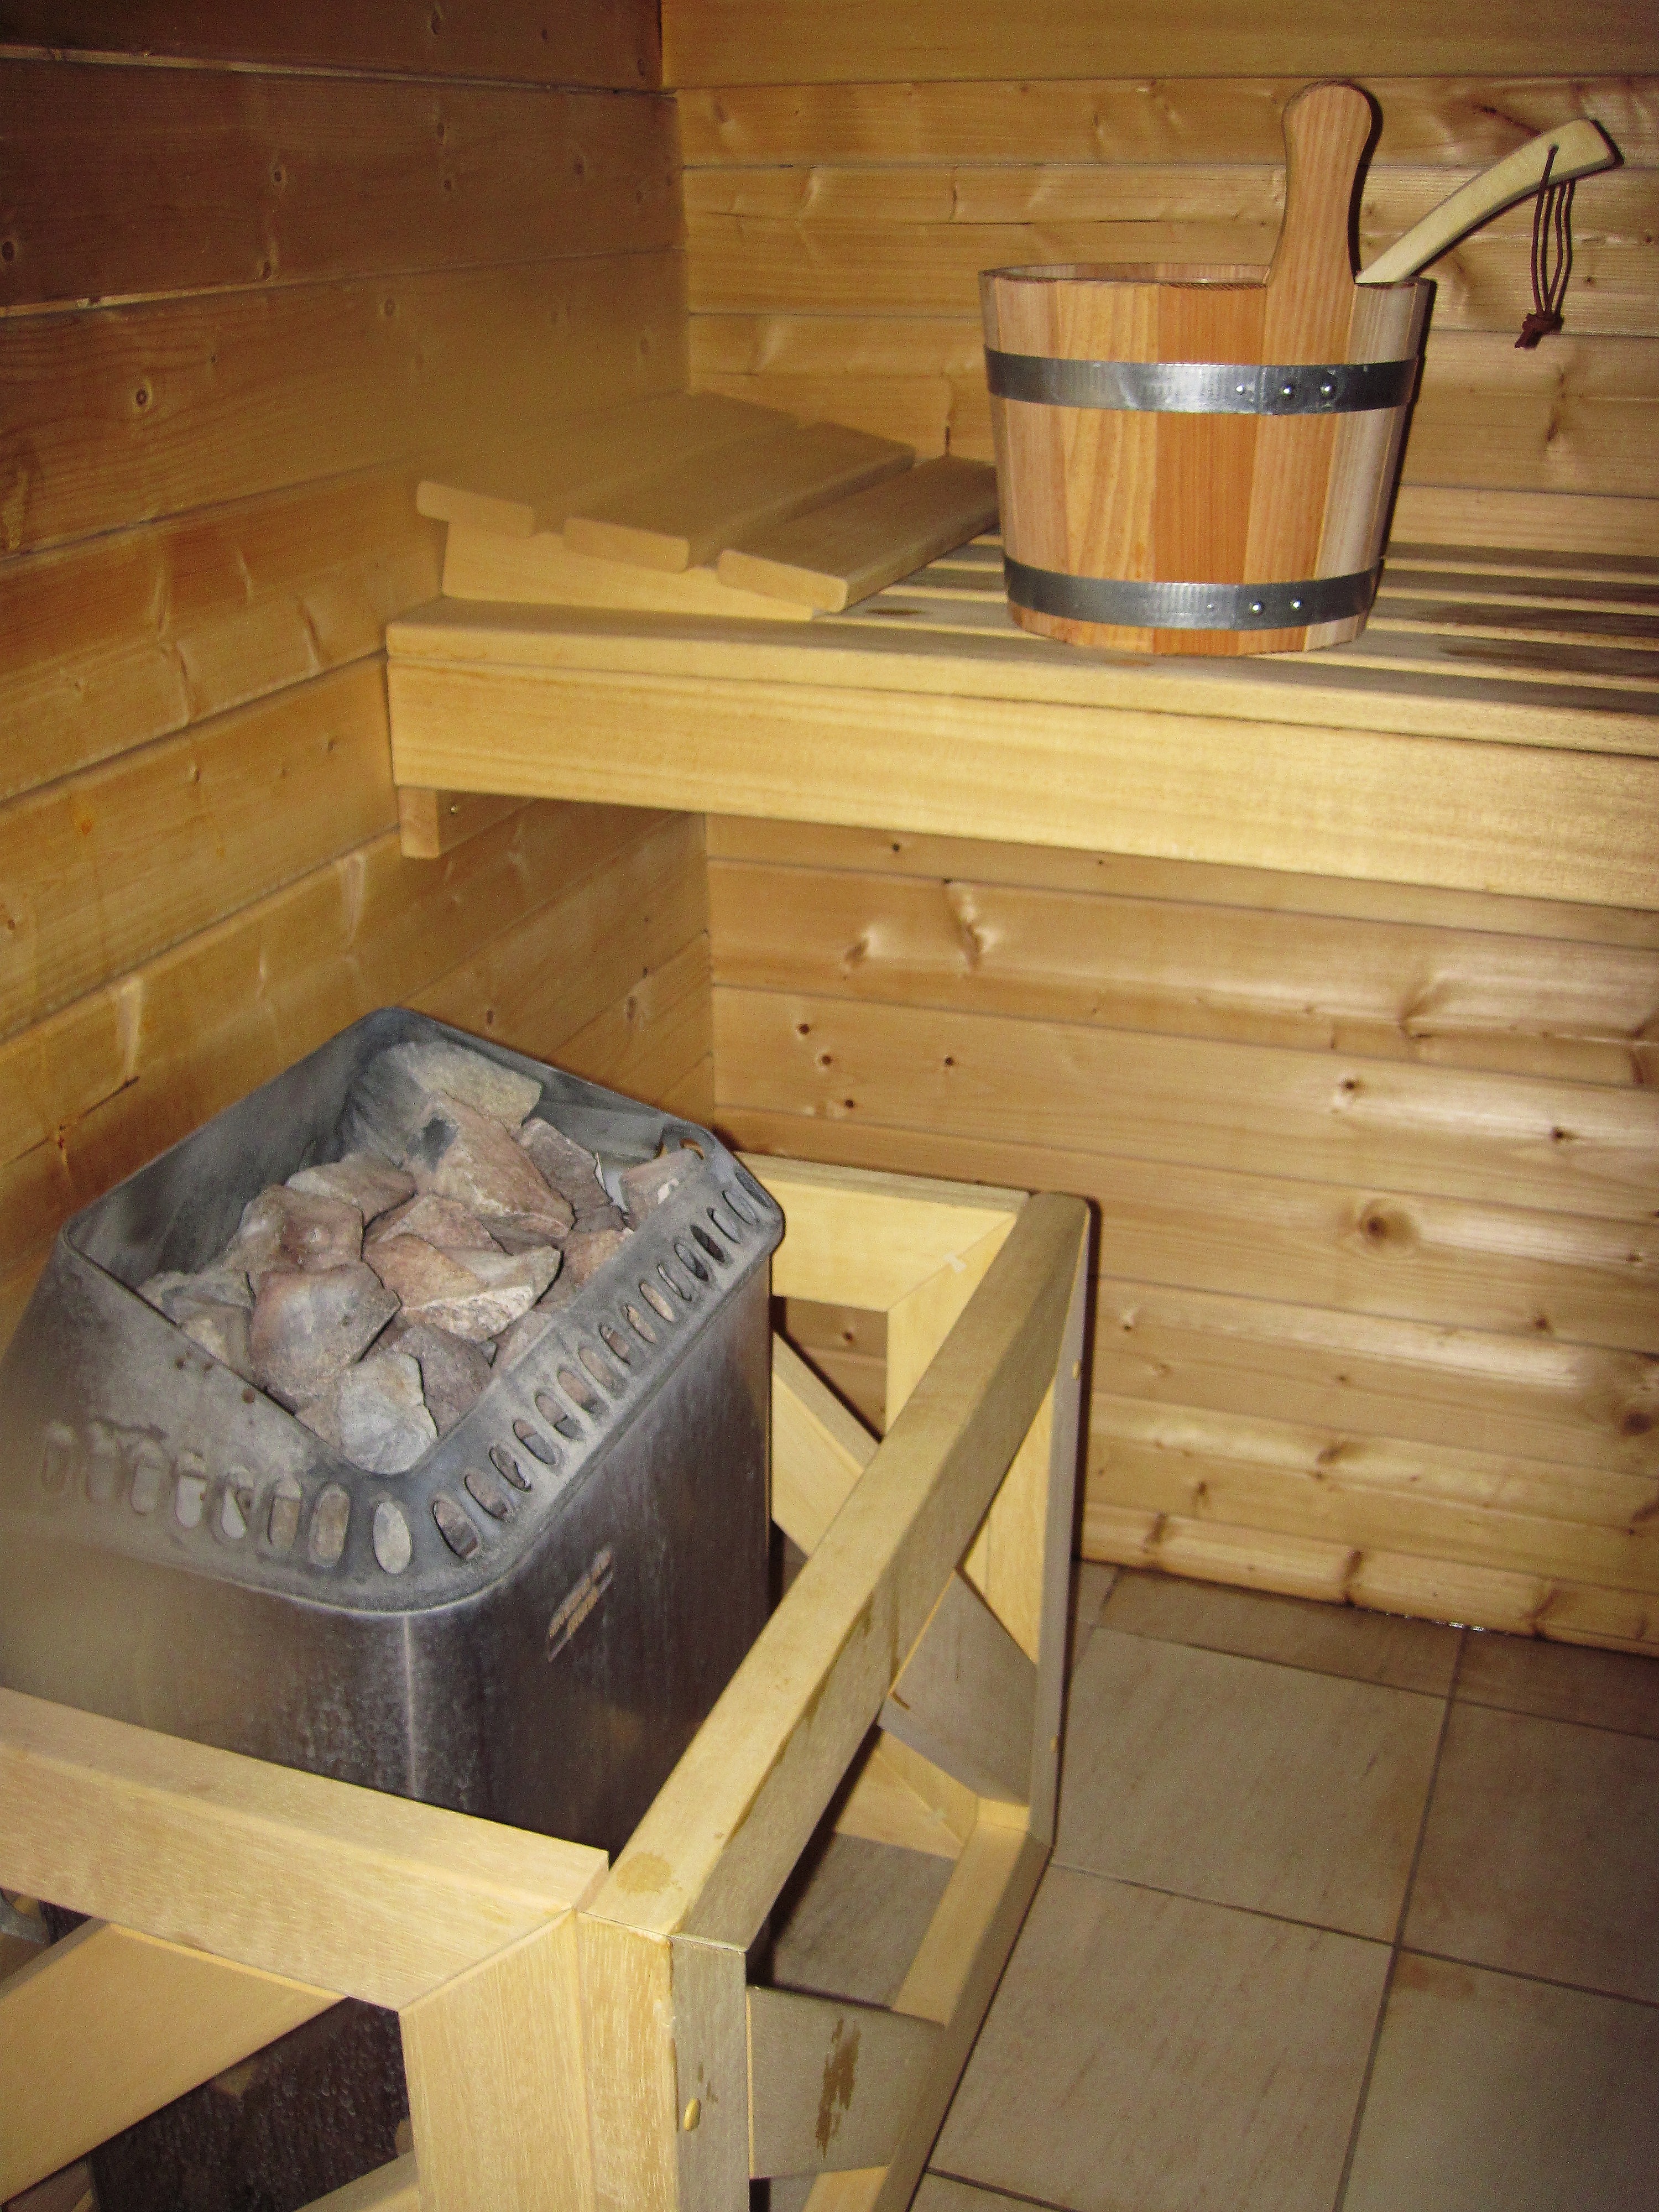
wood, bench, warm, steam, floor, seat, relax, swimming pool, cabin, rest, room, health, heat, bucket, stones, relaxation, spa, hot, wooden, treatment, sauna, flooring, humidity, man made object